European Route of Historic Theatres

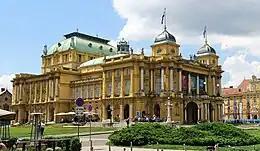
National Theatre in Zagreb

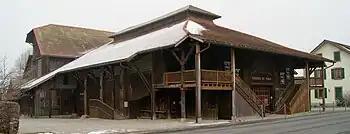
Thêatre du Jorat in Mézières

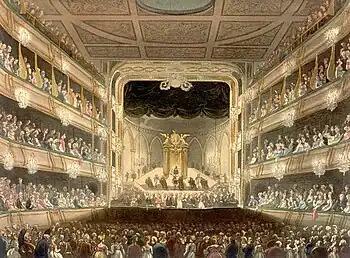
The Royal Opera House (1808 Illustration)

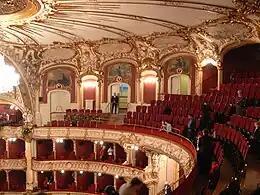
Graz Opera House, galleries

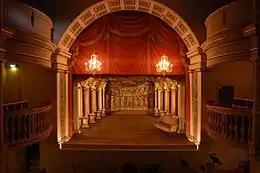
Stage of the Ekhof Theatre

The Emperor Route was established in 2013 and runs through the Czech Republic (especially Bohemia) and Austria. These two countries were ruled by the emperors from the Habsburg dynasty until 1918, hence the name of this route.